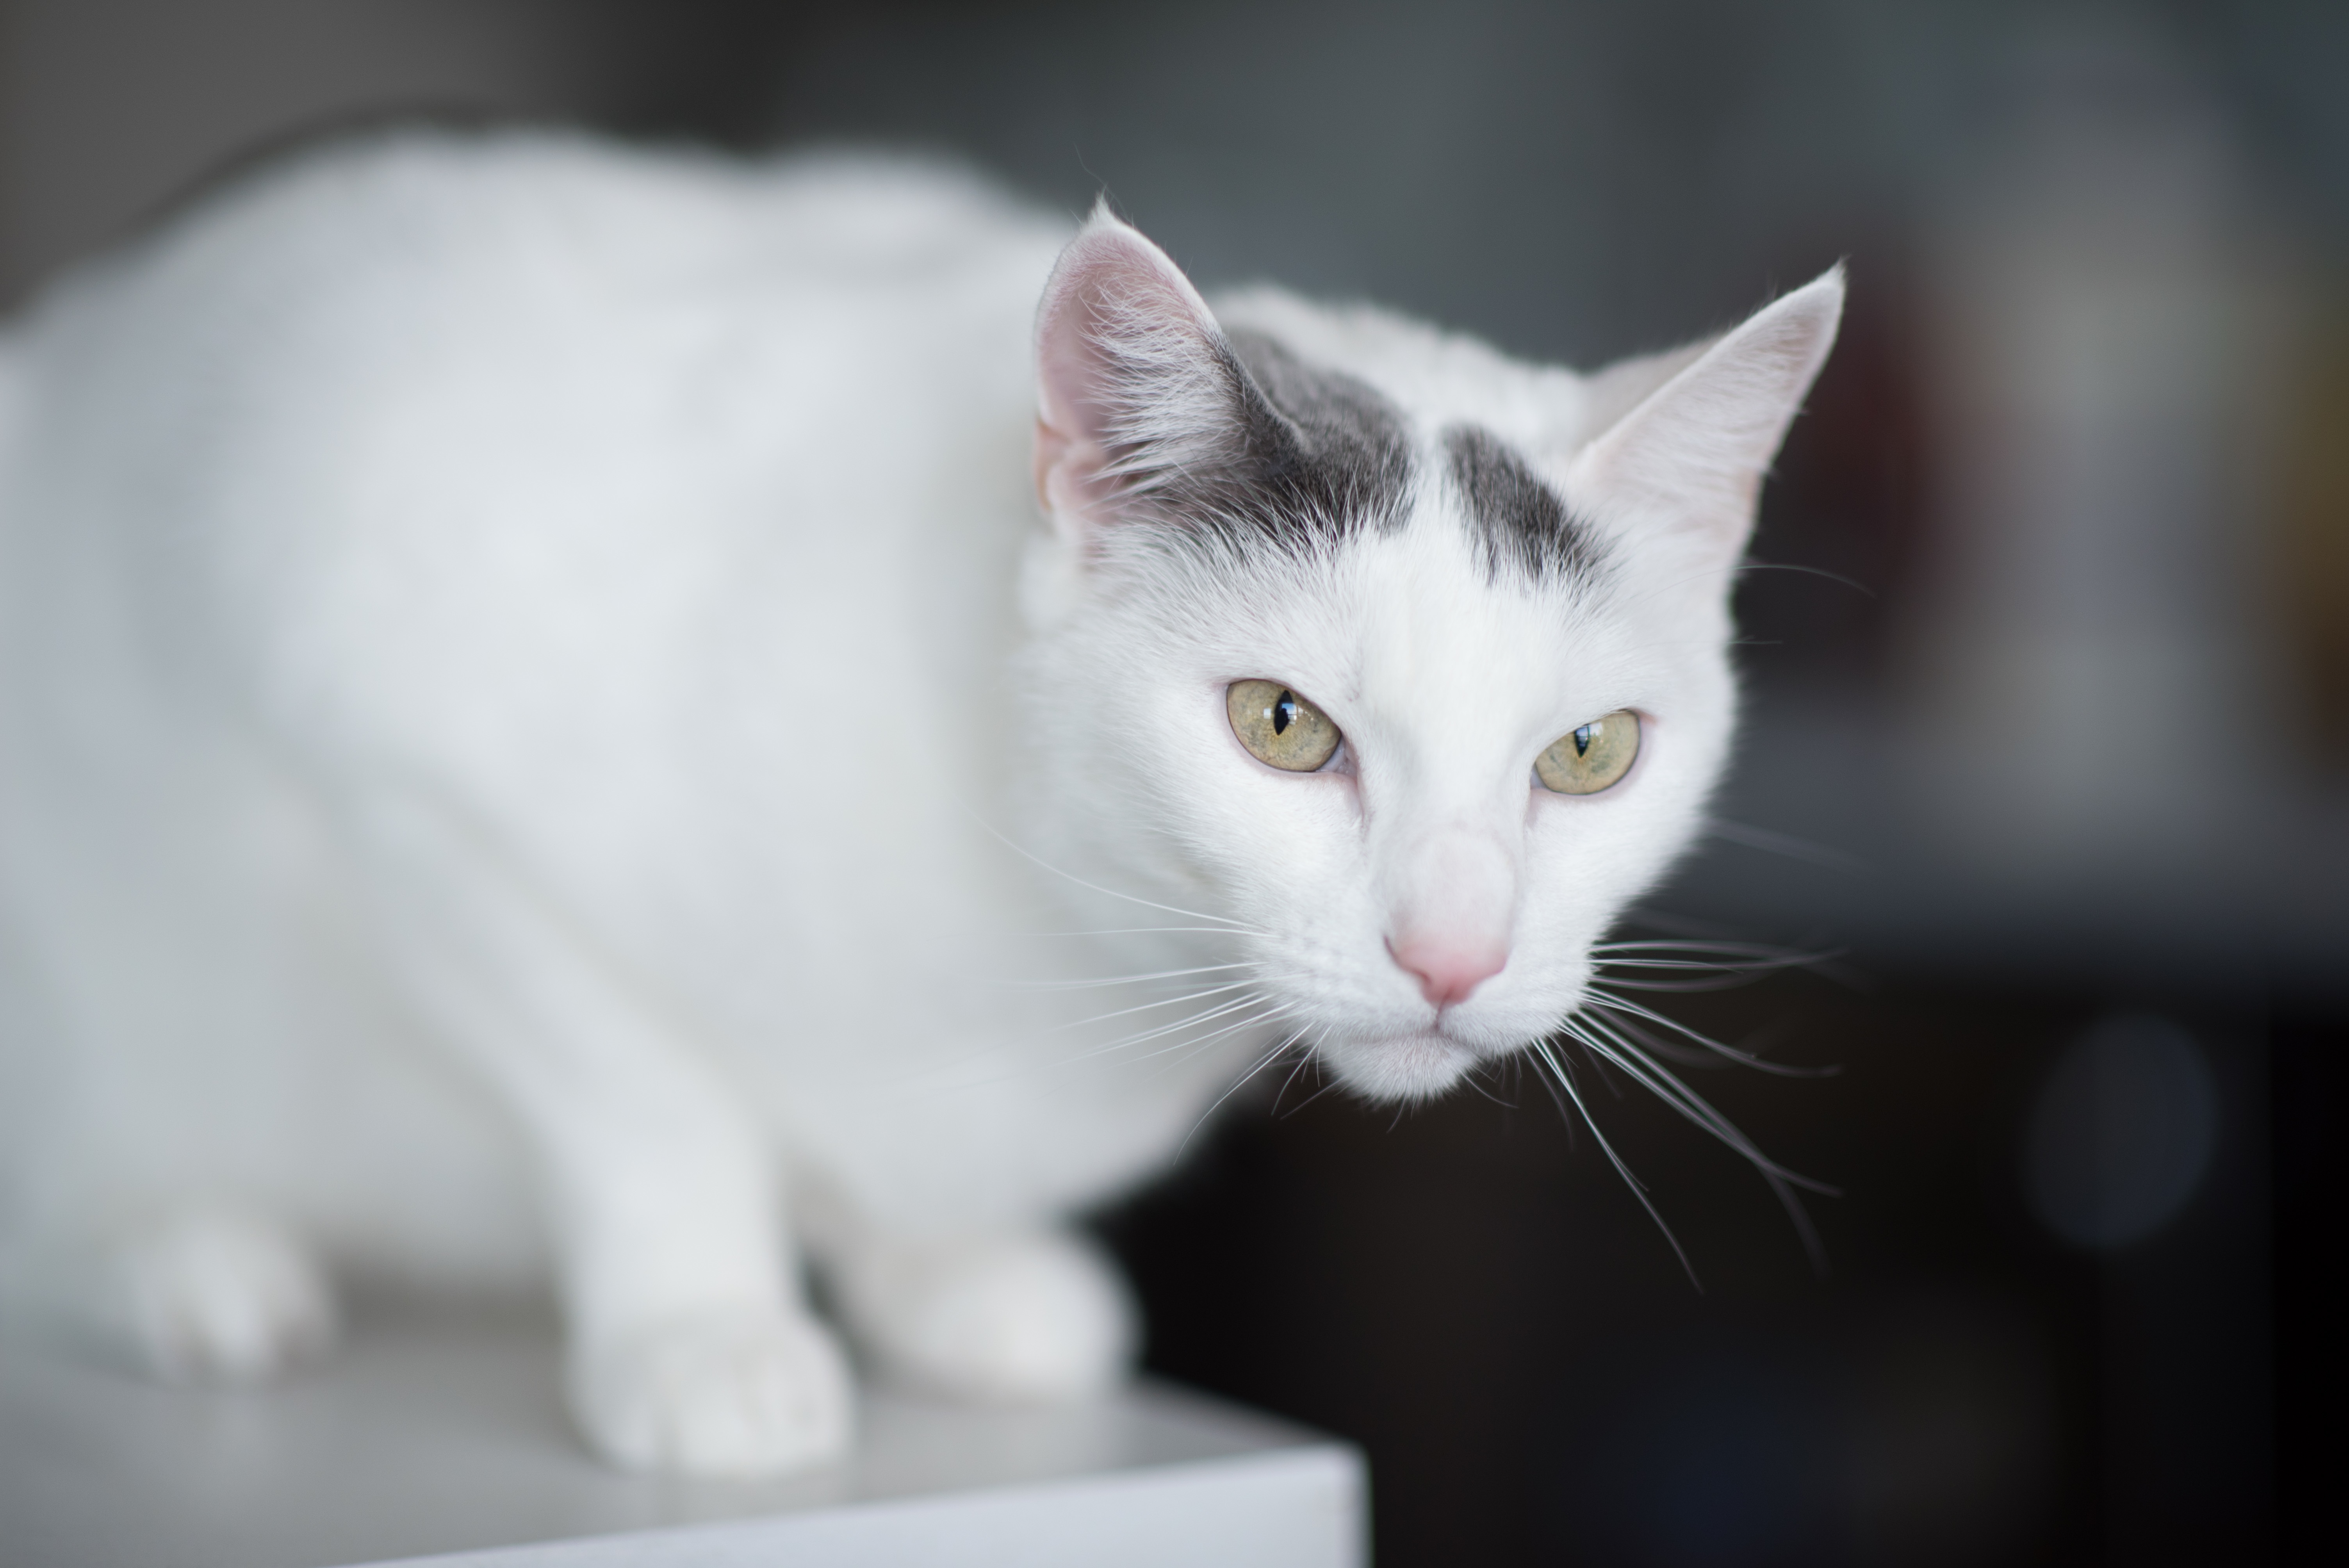
white, kitten, cat, mammal, close up, nose, whiskers, skin, vertebrate, small to medium sized cats, cat like mammal, domestic short haired cat